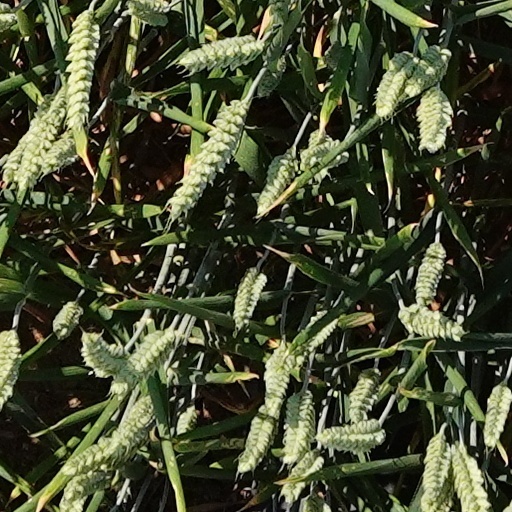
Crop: wheat